Erik Marchand

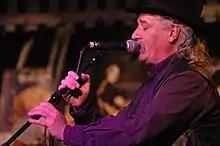
Erik Marchand and the Celtic Procession of Jacques Pellen in 2007.

Érik Marchand (born 1955) is a Breton traditional singer and player of the treujenn-gaol (Breton clarinet). Although born in Paris, his family was of Breton origin, hailing from Quelneuc, Brittany.